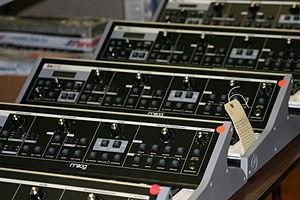
Le Little Phatty est un synthétiseur analogique monophonique fabriqué par Moog depuis 2006, précédé par le Voyager et suivi par le Voyager Old School. Son design fut conçu, entre autres, par Robert Moog lui-même, il est d'ailleurs le dernier instrument à avoir cette distinction, bien que le principal ingénieur fut Cyril Lance. Il est aussi le premier synthétiseur à être produit après sa mort.